Lauri Tanner

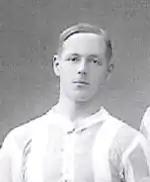
Tanner in 1911 HJK portrait

Lauri Arvo Tanner (20 November 1890 – 11 July 1950) was a Finnish gymnast and amateur football (soccer) player who competed in the 1912 Summer Olympics.